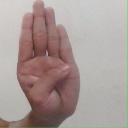
अक्षर: ब